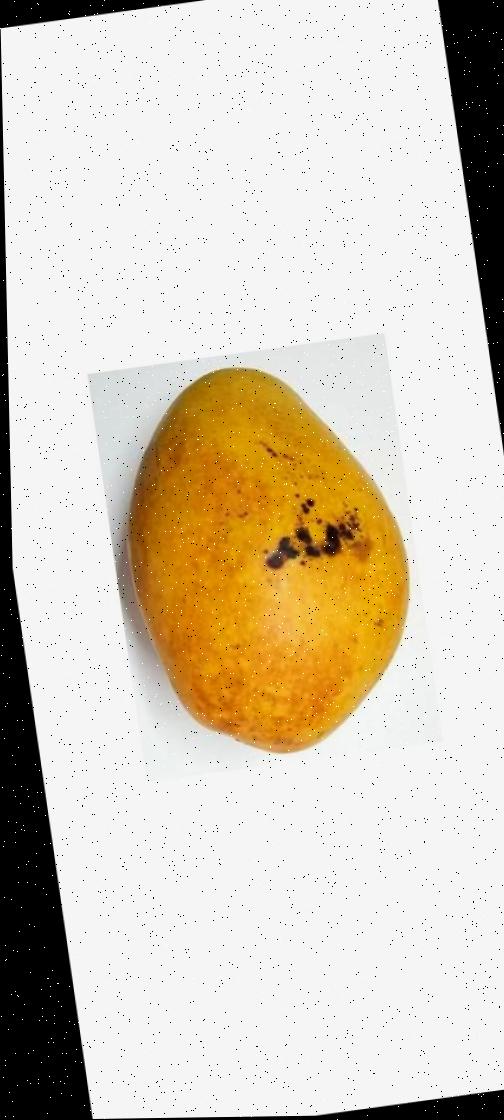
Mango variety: Bari-11